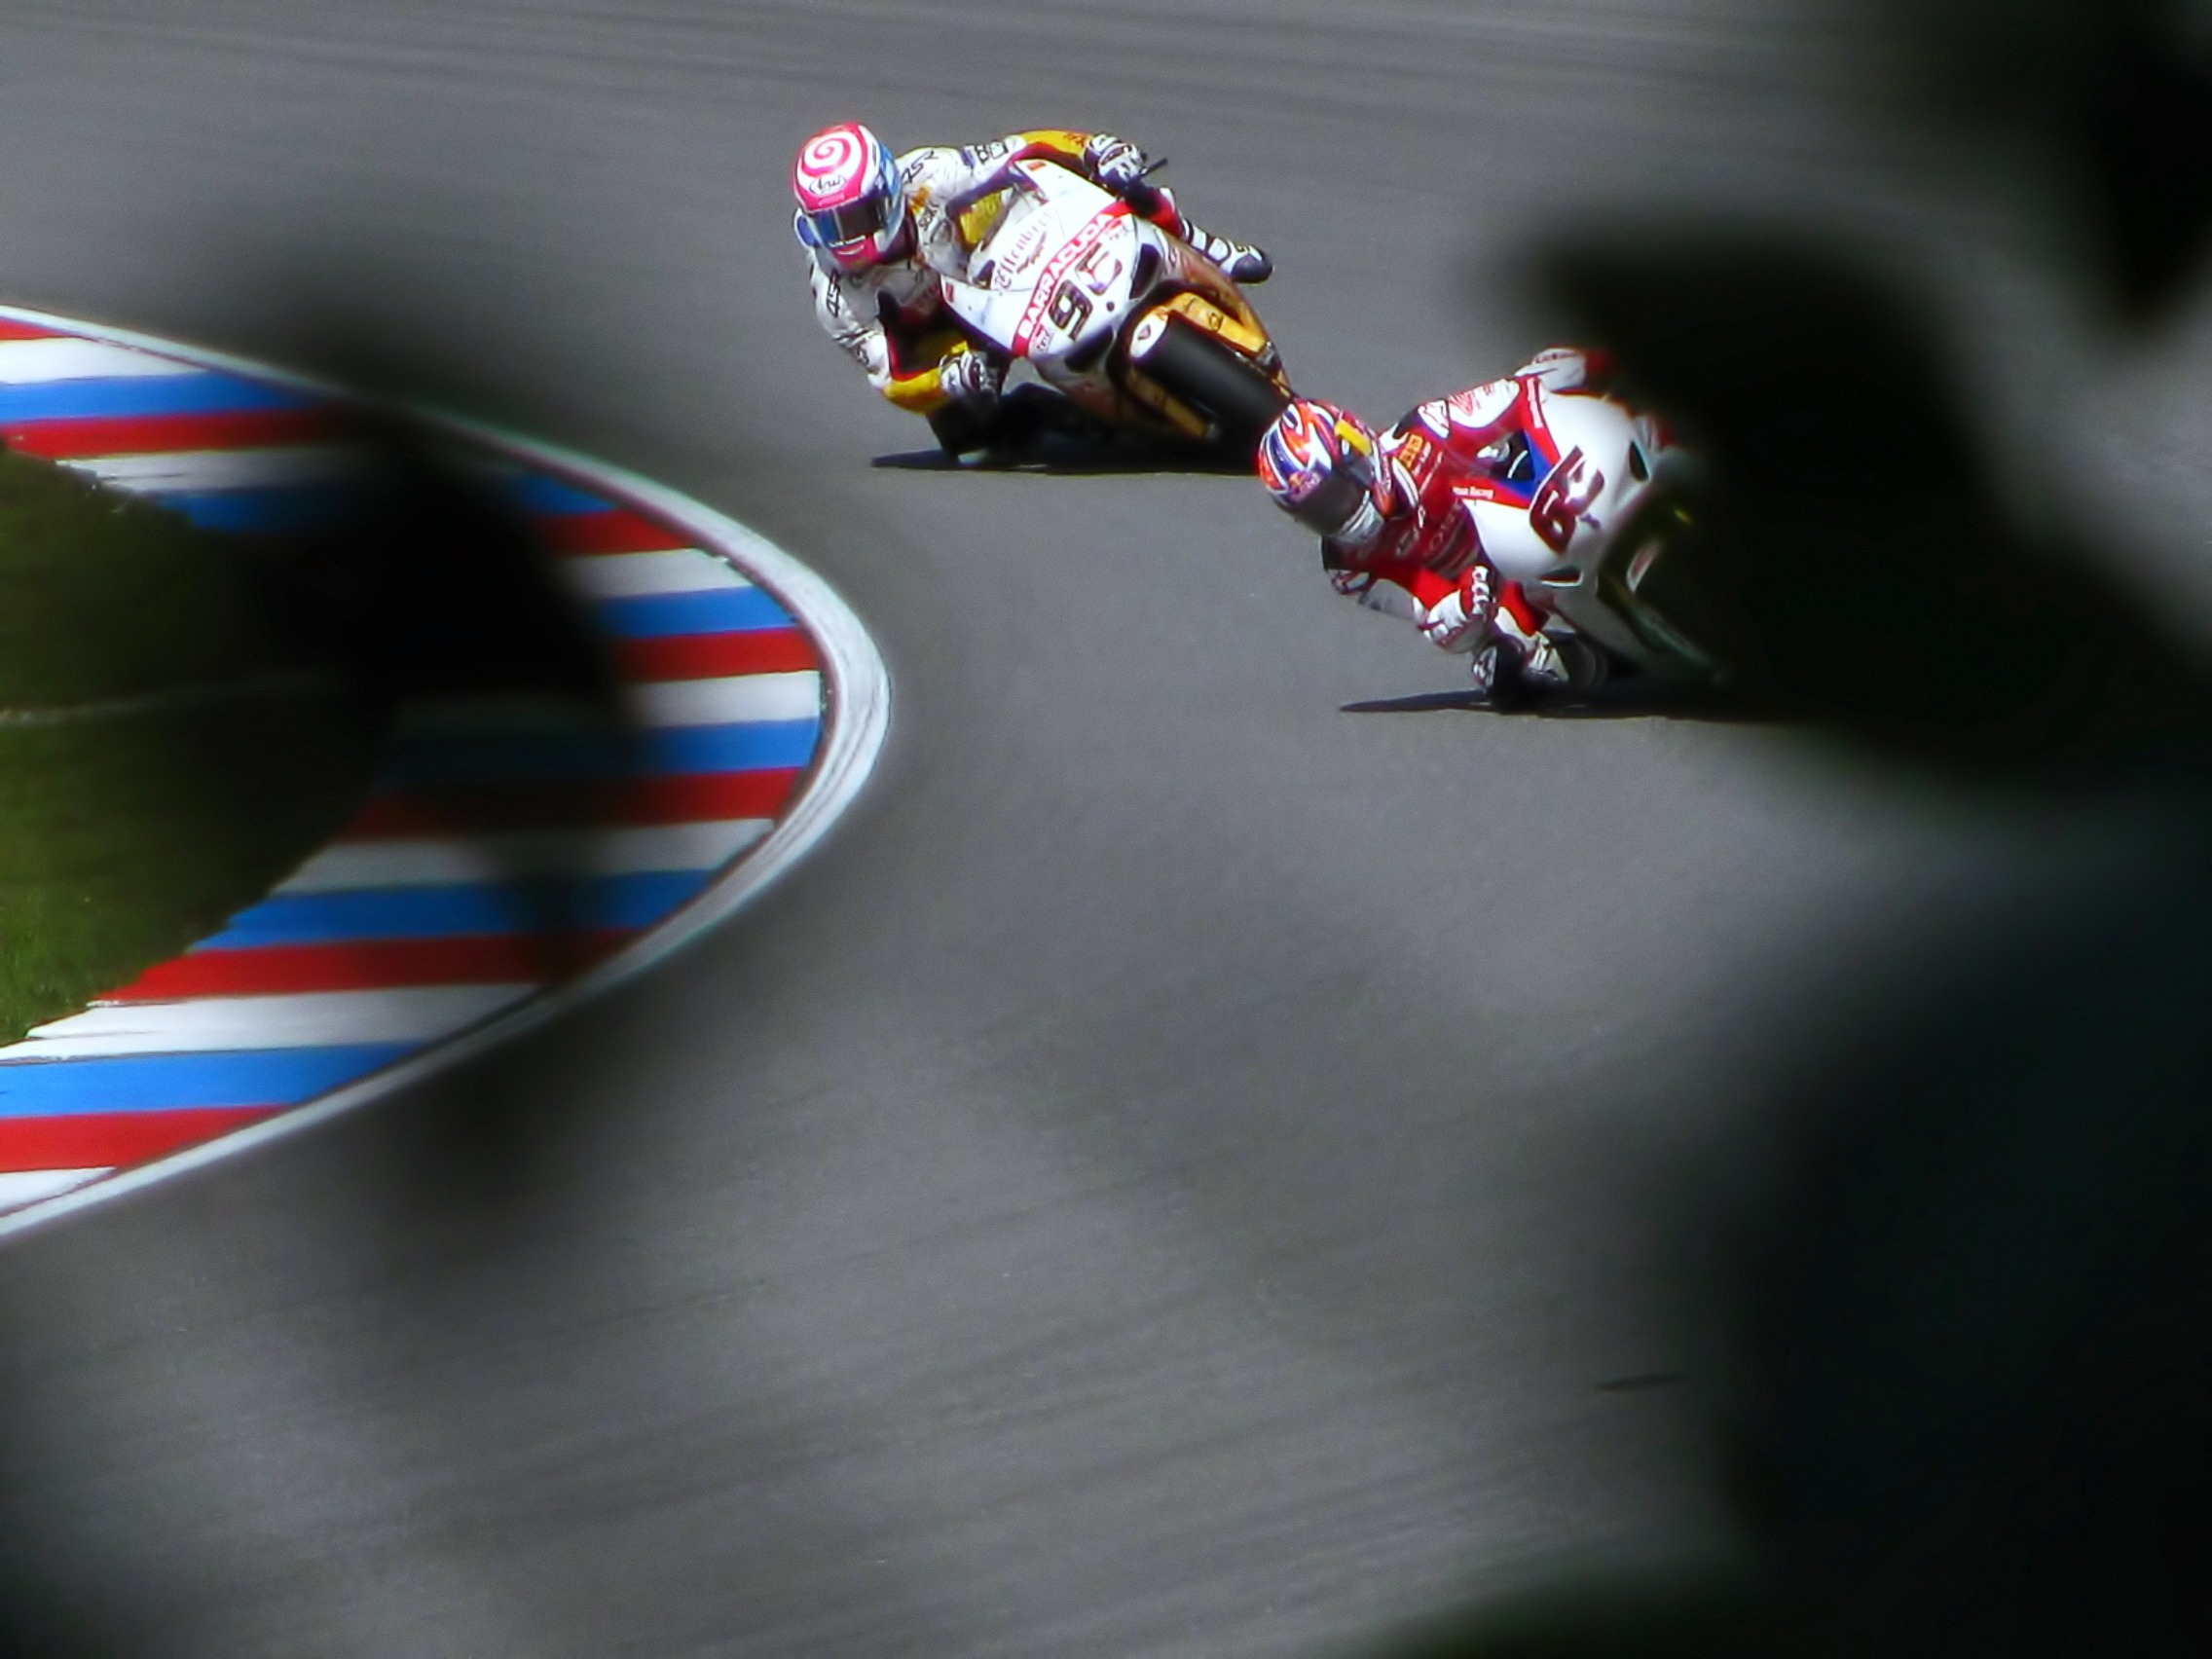
track, vehicle, motorcycle, extreme sport, speed, race, competition, sports, racing, motor, race track, races, motors, fast, circuit, brno, motorsport, racing bike, motorcycle racing, bicycle racing, grand prix motorcycle racing, racing motorcycle, superbikes